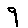
Label: 9